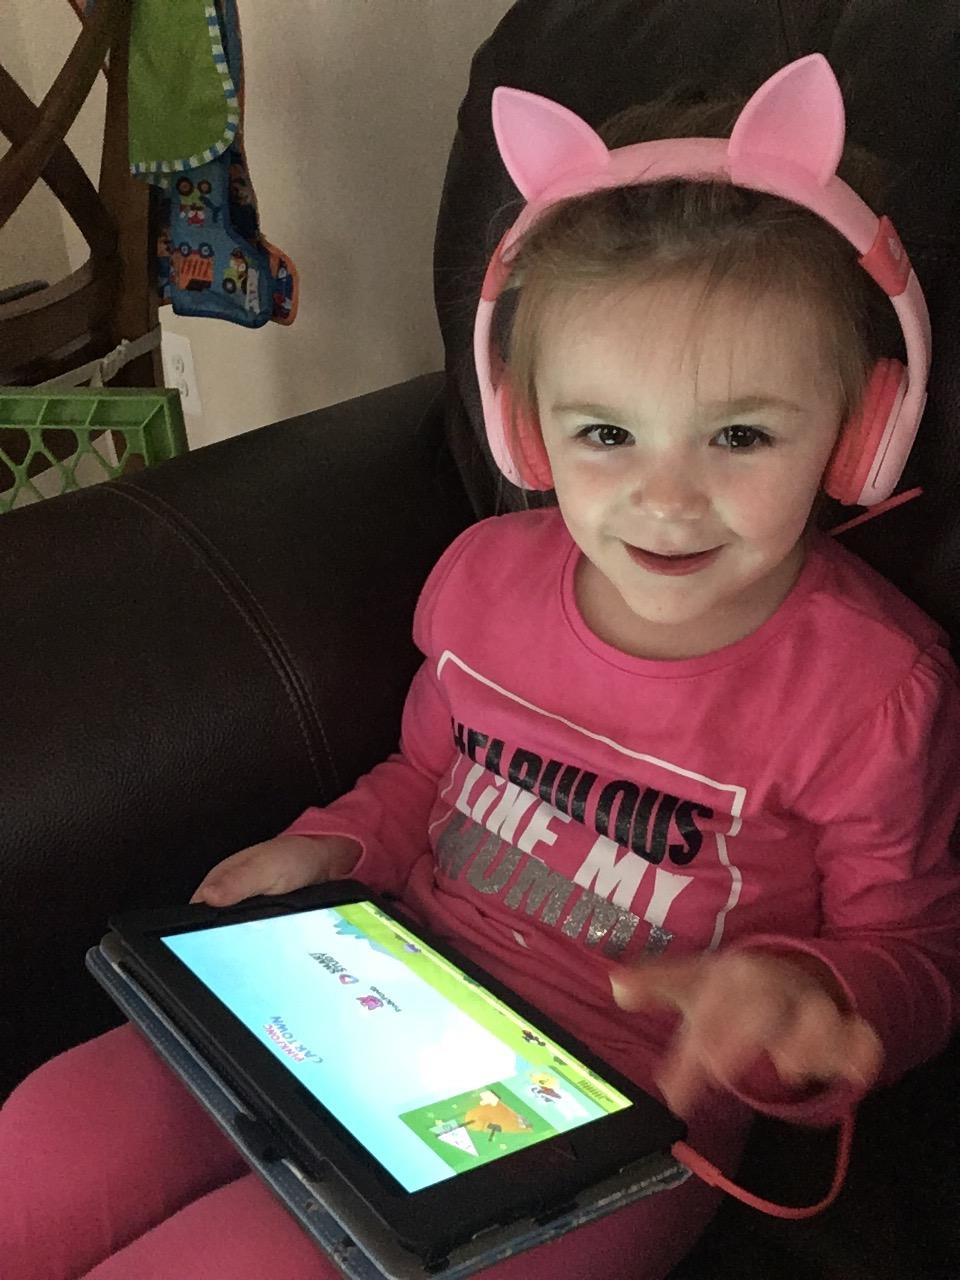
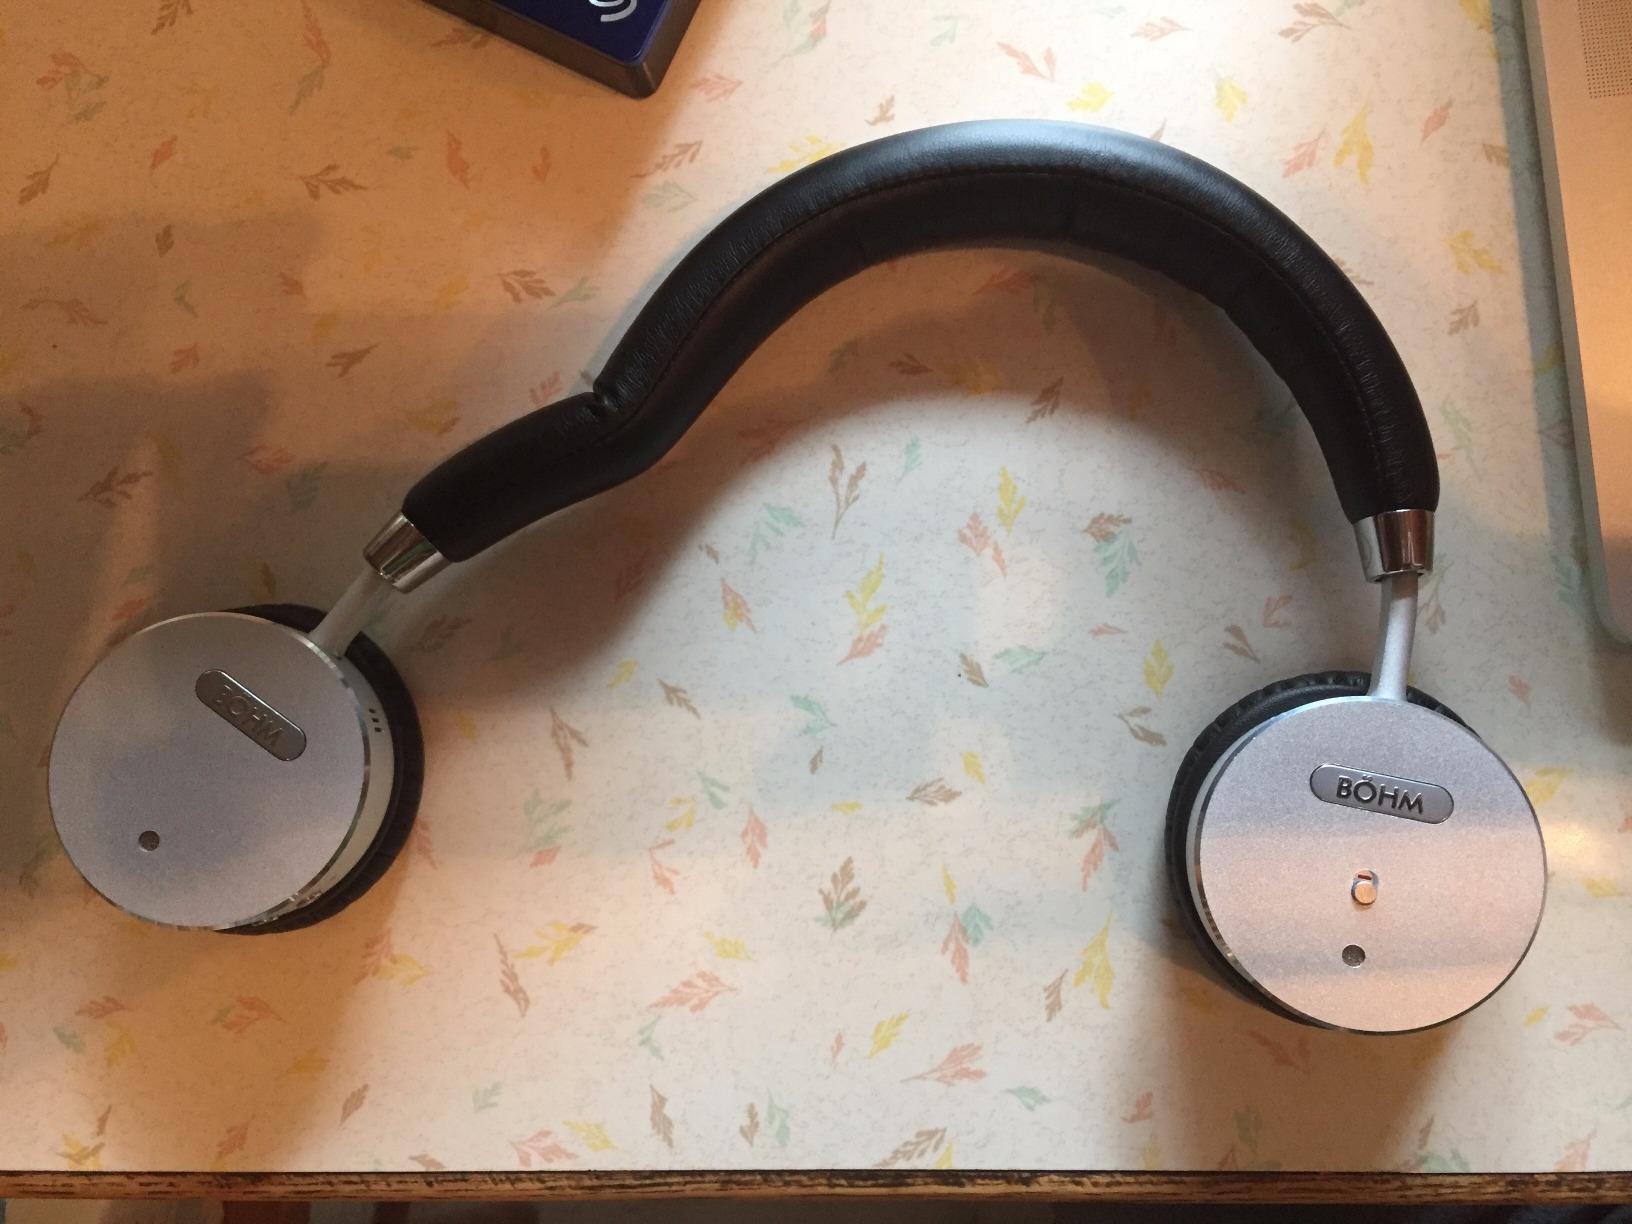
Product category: headphones
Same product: no